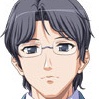
Portrait style: Anime Portrait